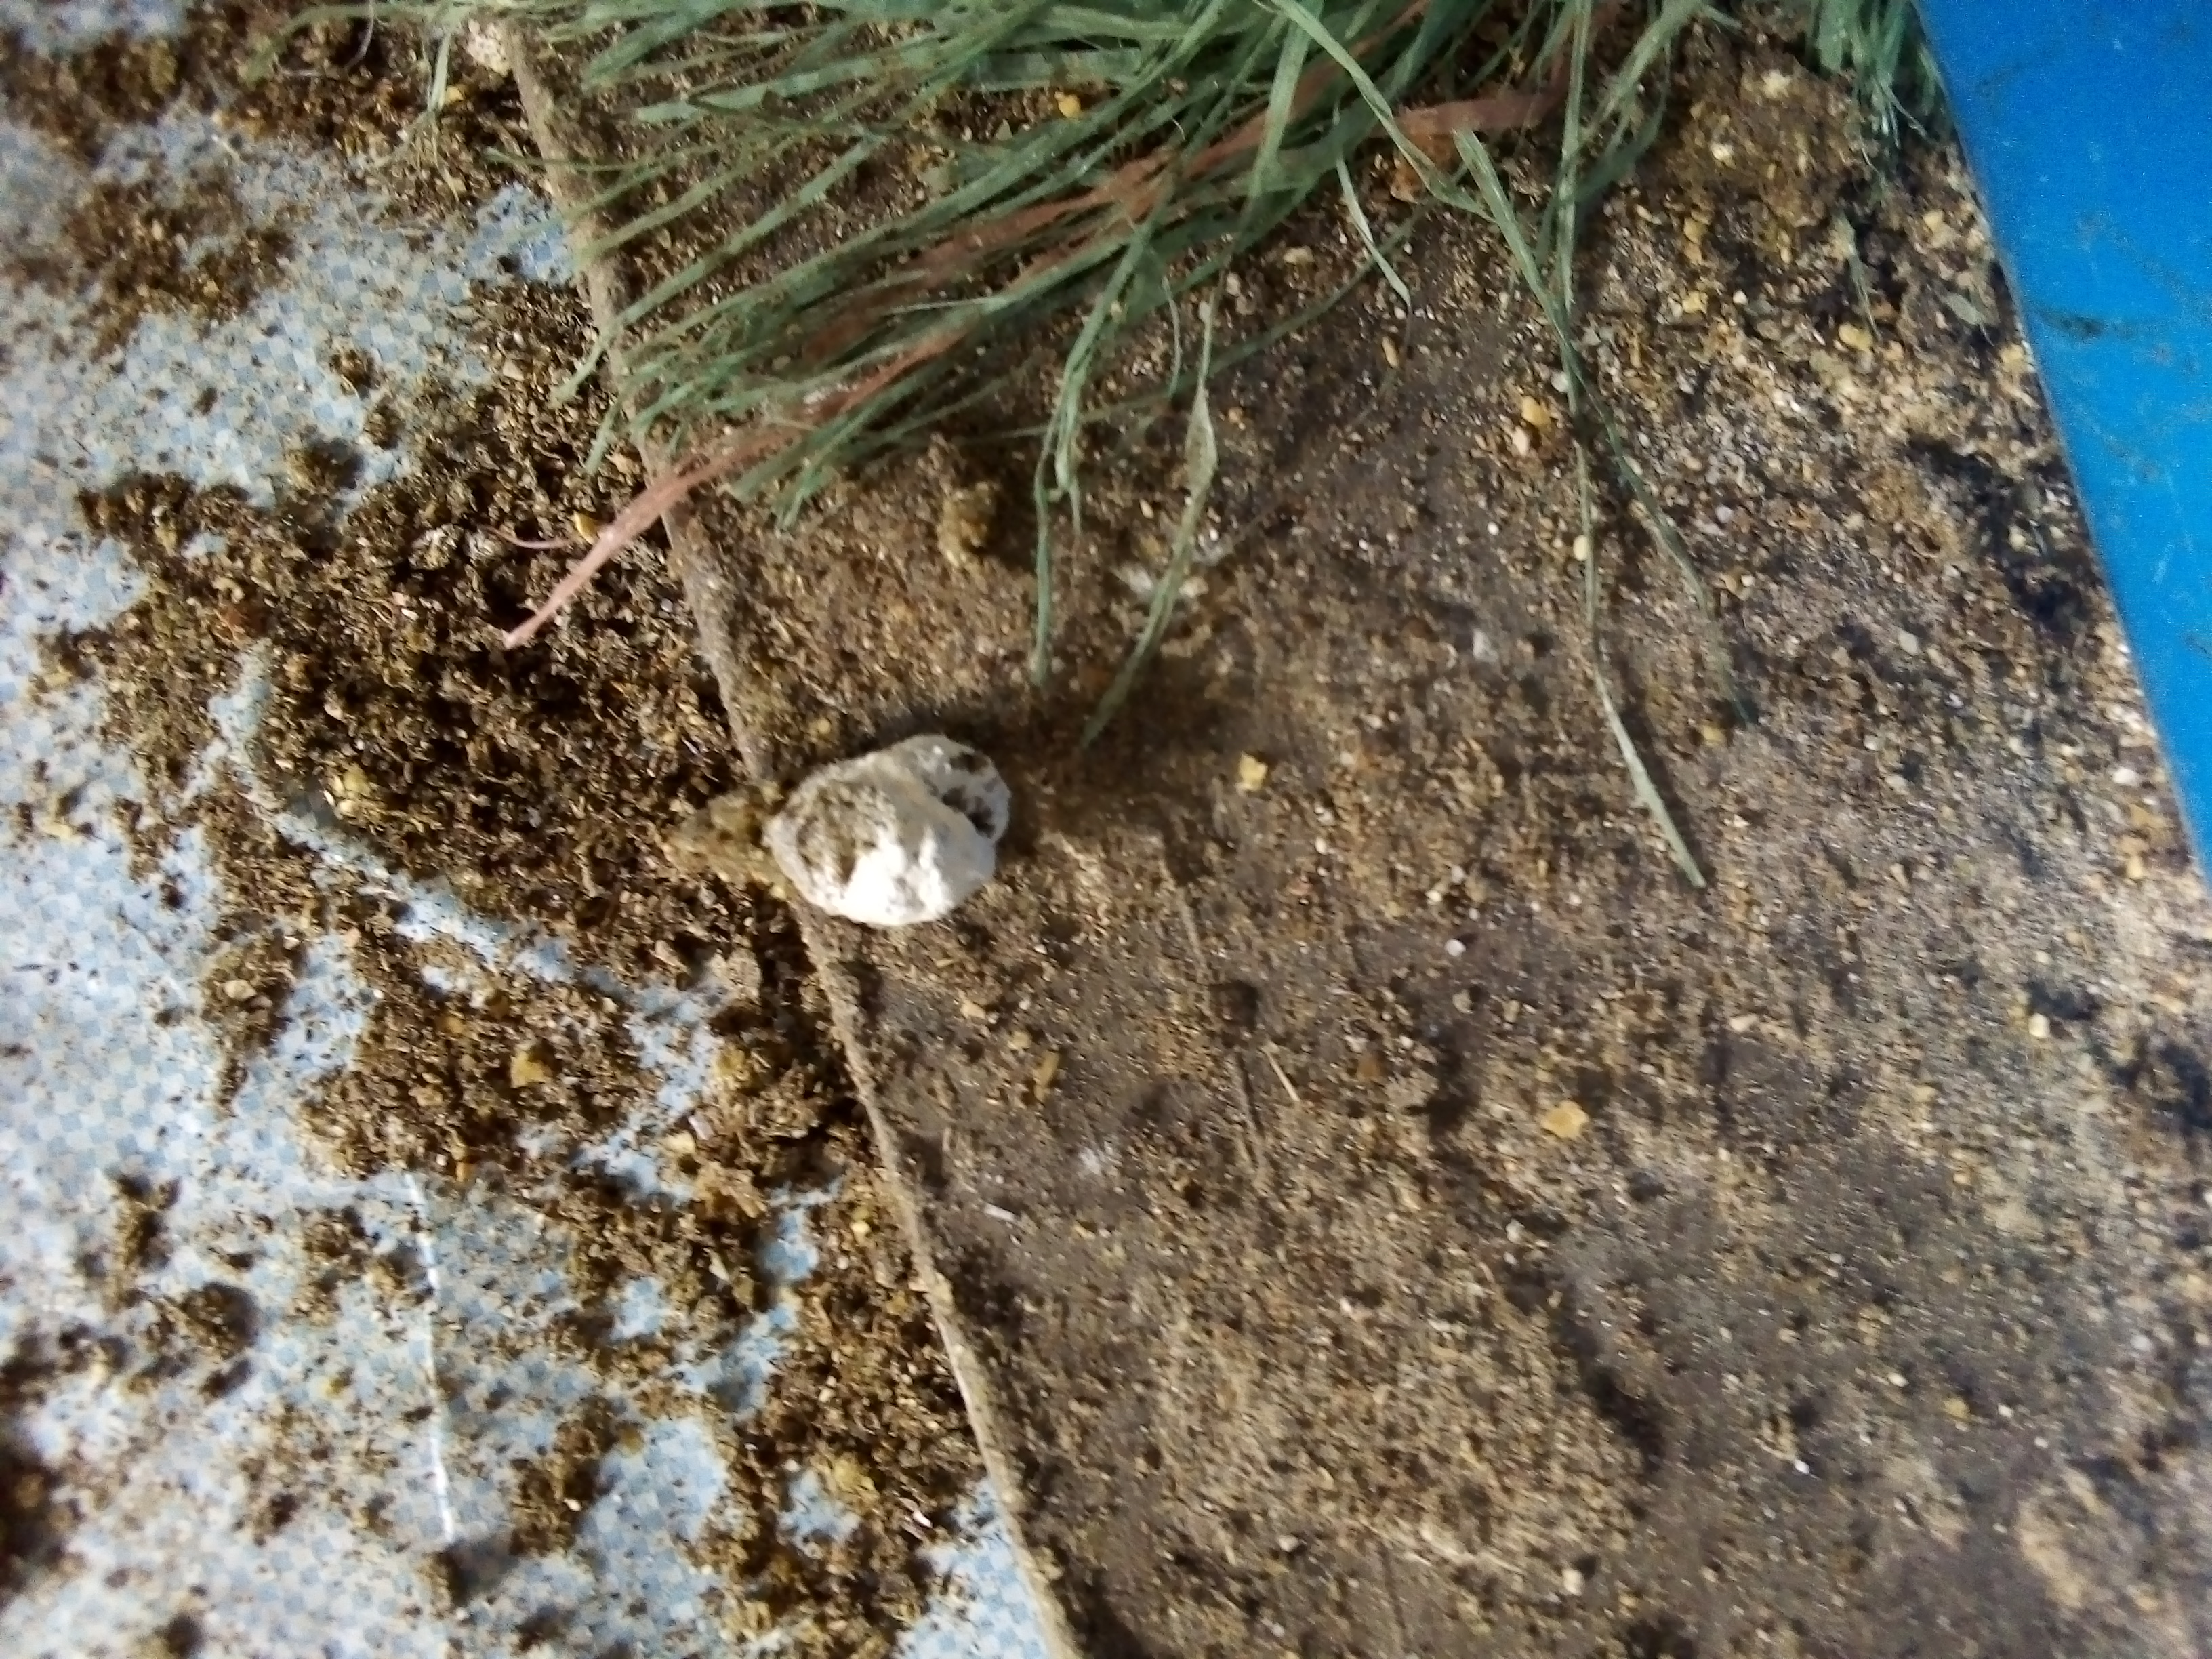
PCR-confirmed diagnosis: Salmonella